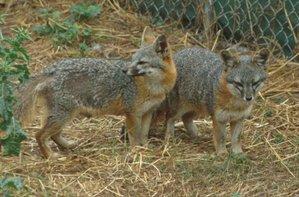
Renard est un terme ambigu qui désigne le plus souvent en français les canidés du genre Vulpes, le plus commun étant le Renard roux. Toutefois, par similitude physique, le terme est aussi employé pour désigner des canidés appartenant à d'autres genres, comme les genres Atelocynus, Cerdocyon, Dusicyon, Otocyon, Lycalopex et Urocyon.